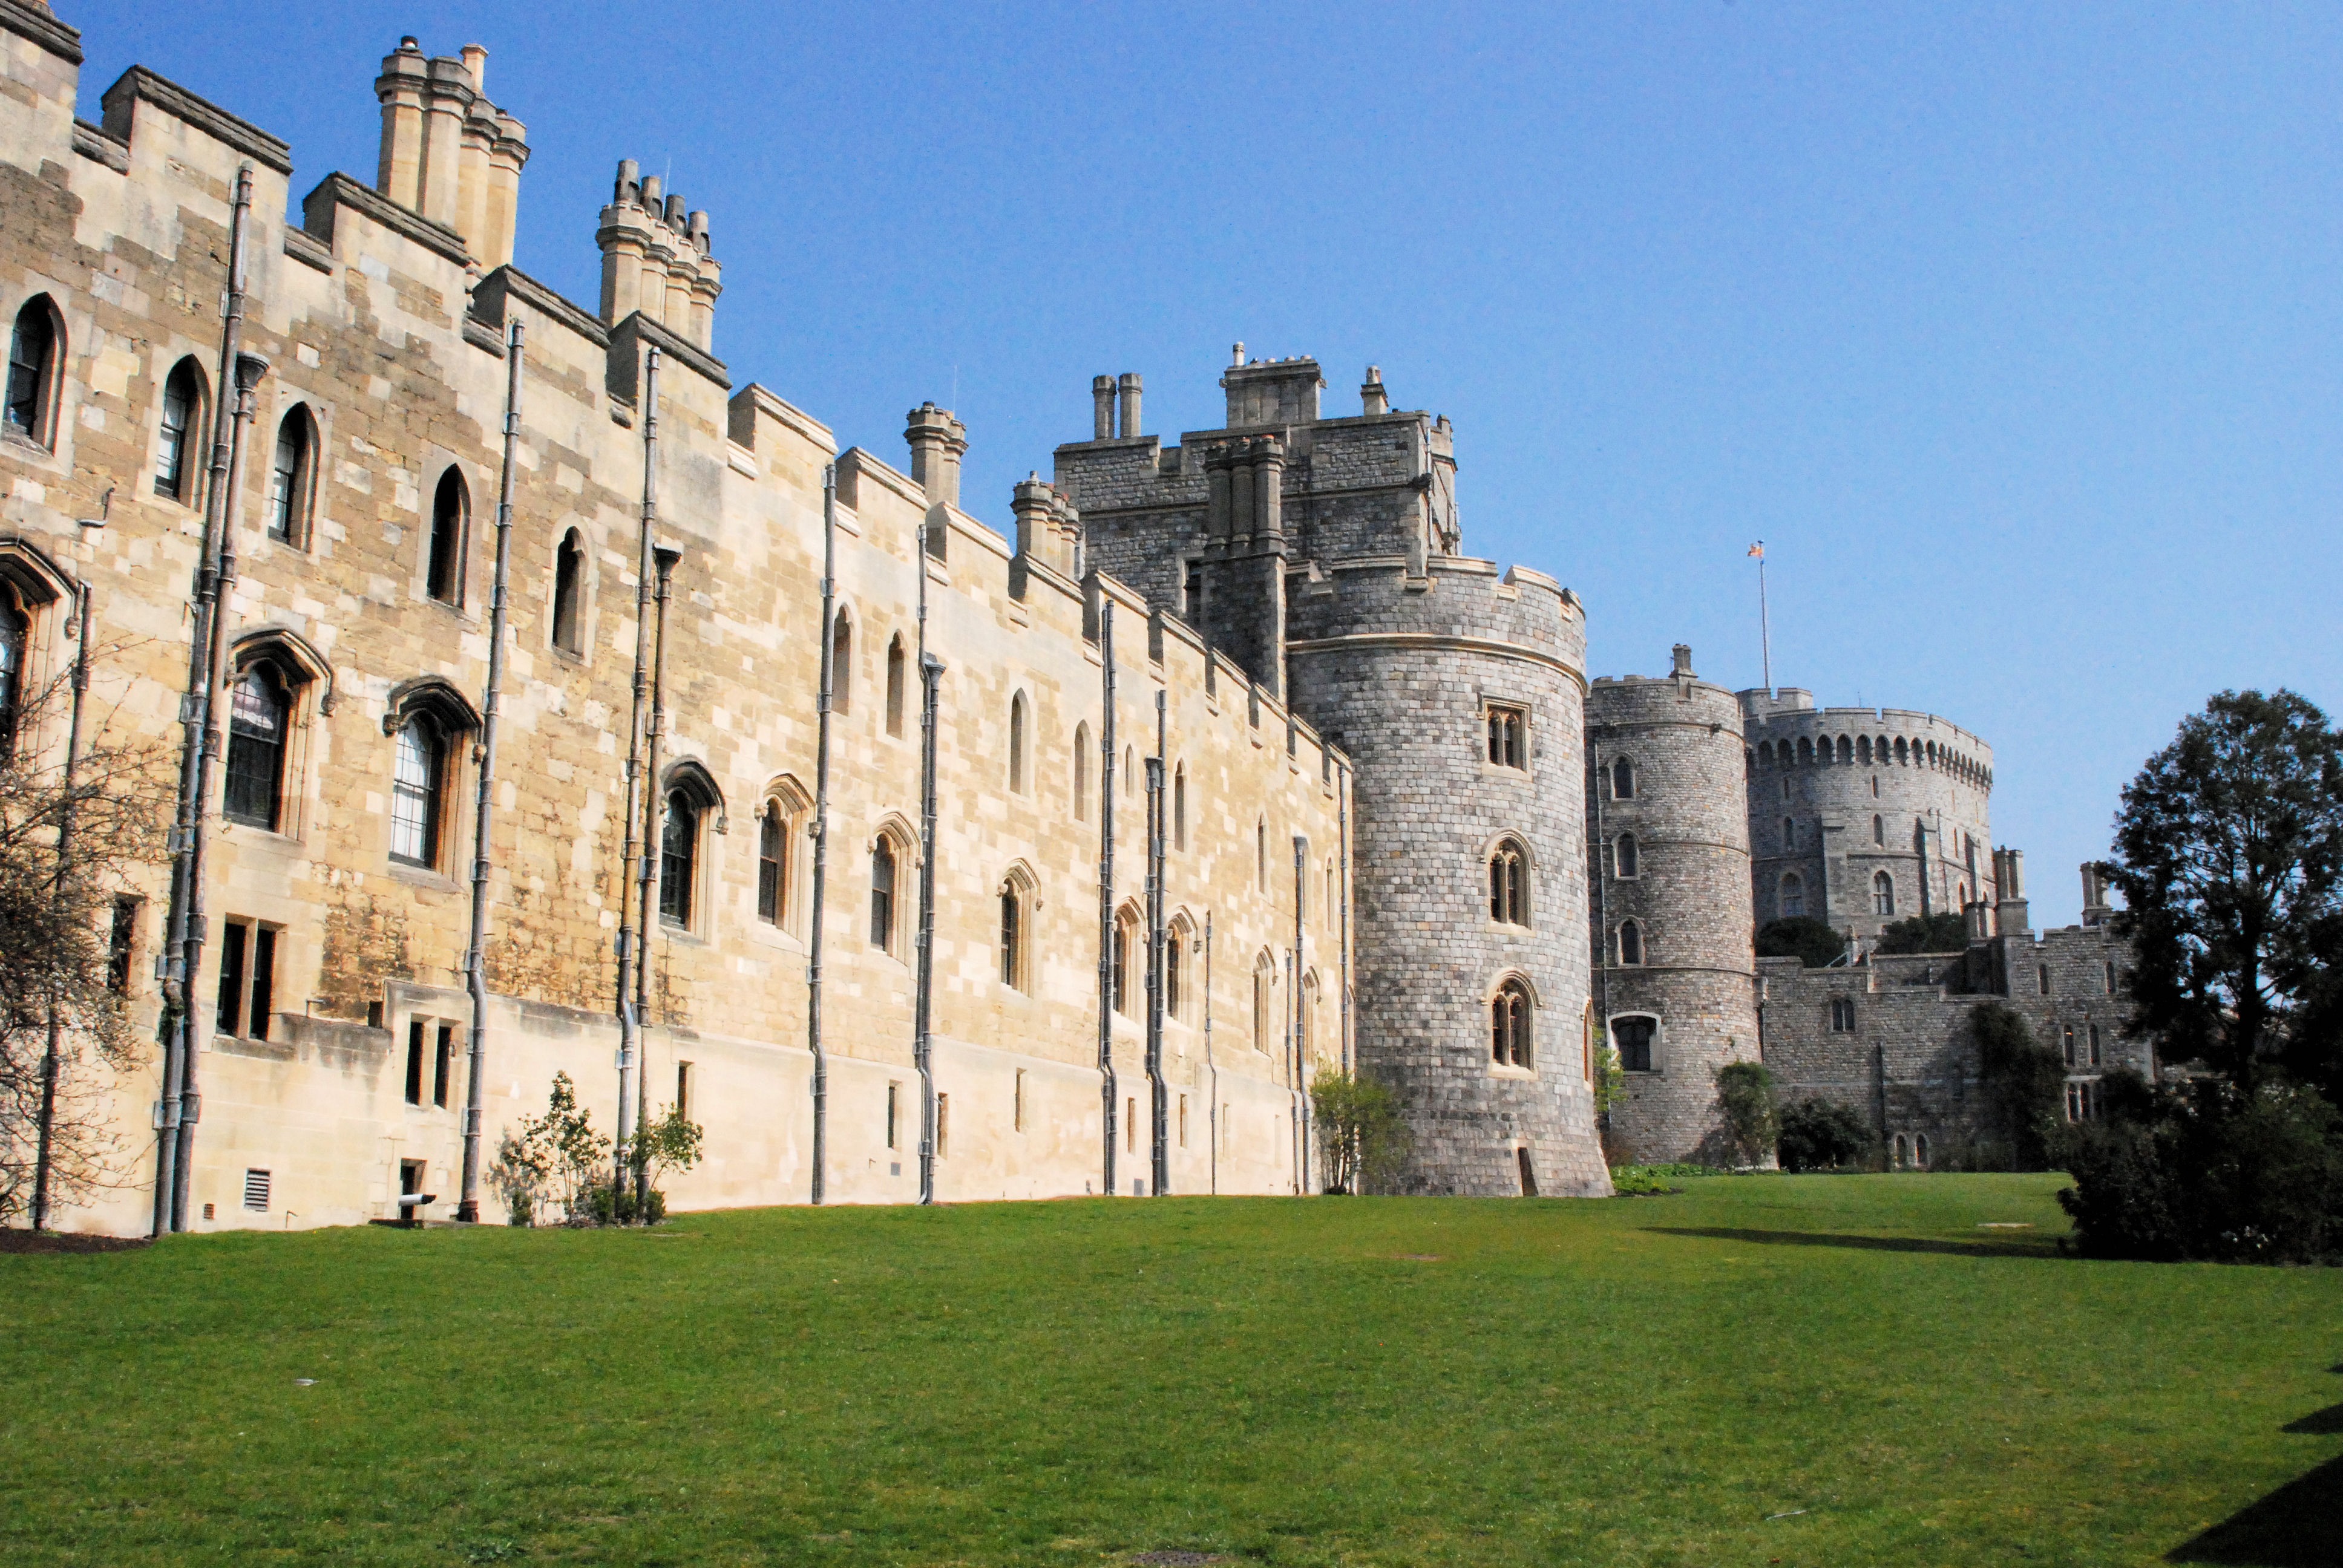
building, chateau, palace, castle, landmark, fortification, ruins, monastery, royalty, abbey, historical, estate, united kingdom, windsor castle, tours, stately home, historic site, ancient building